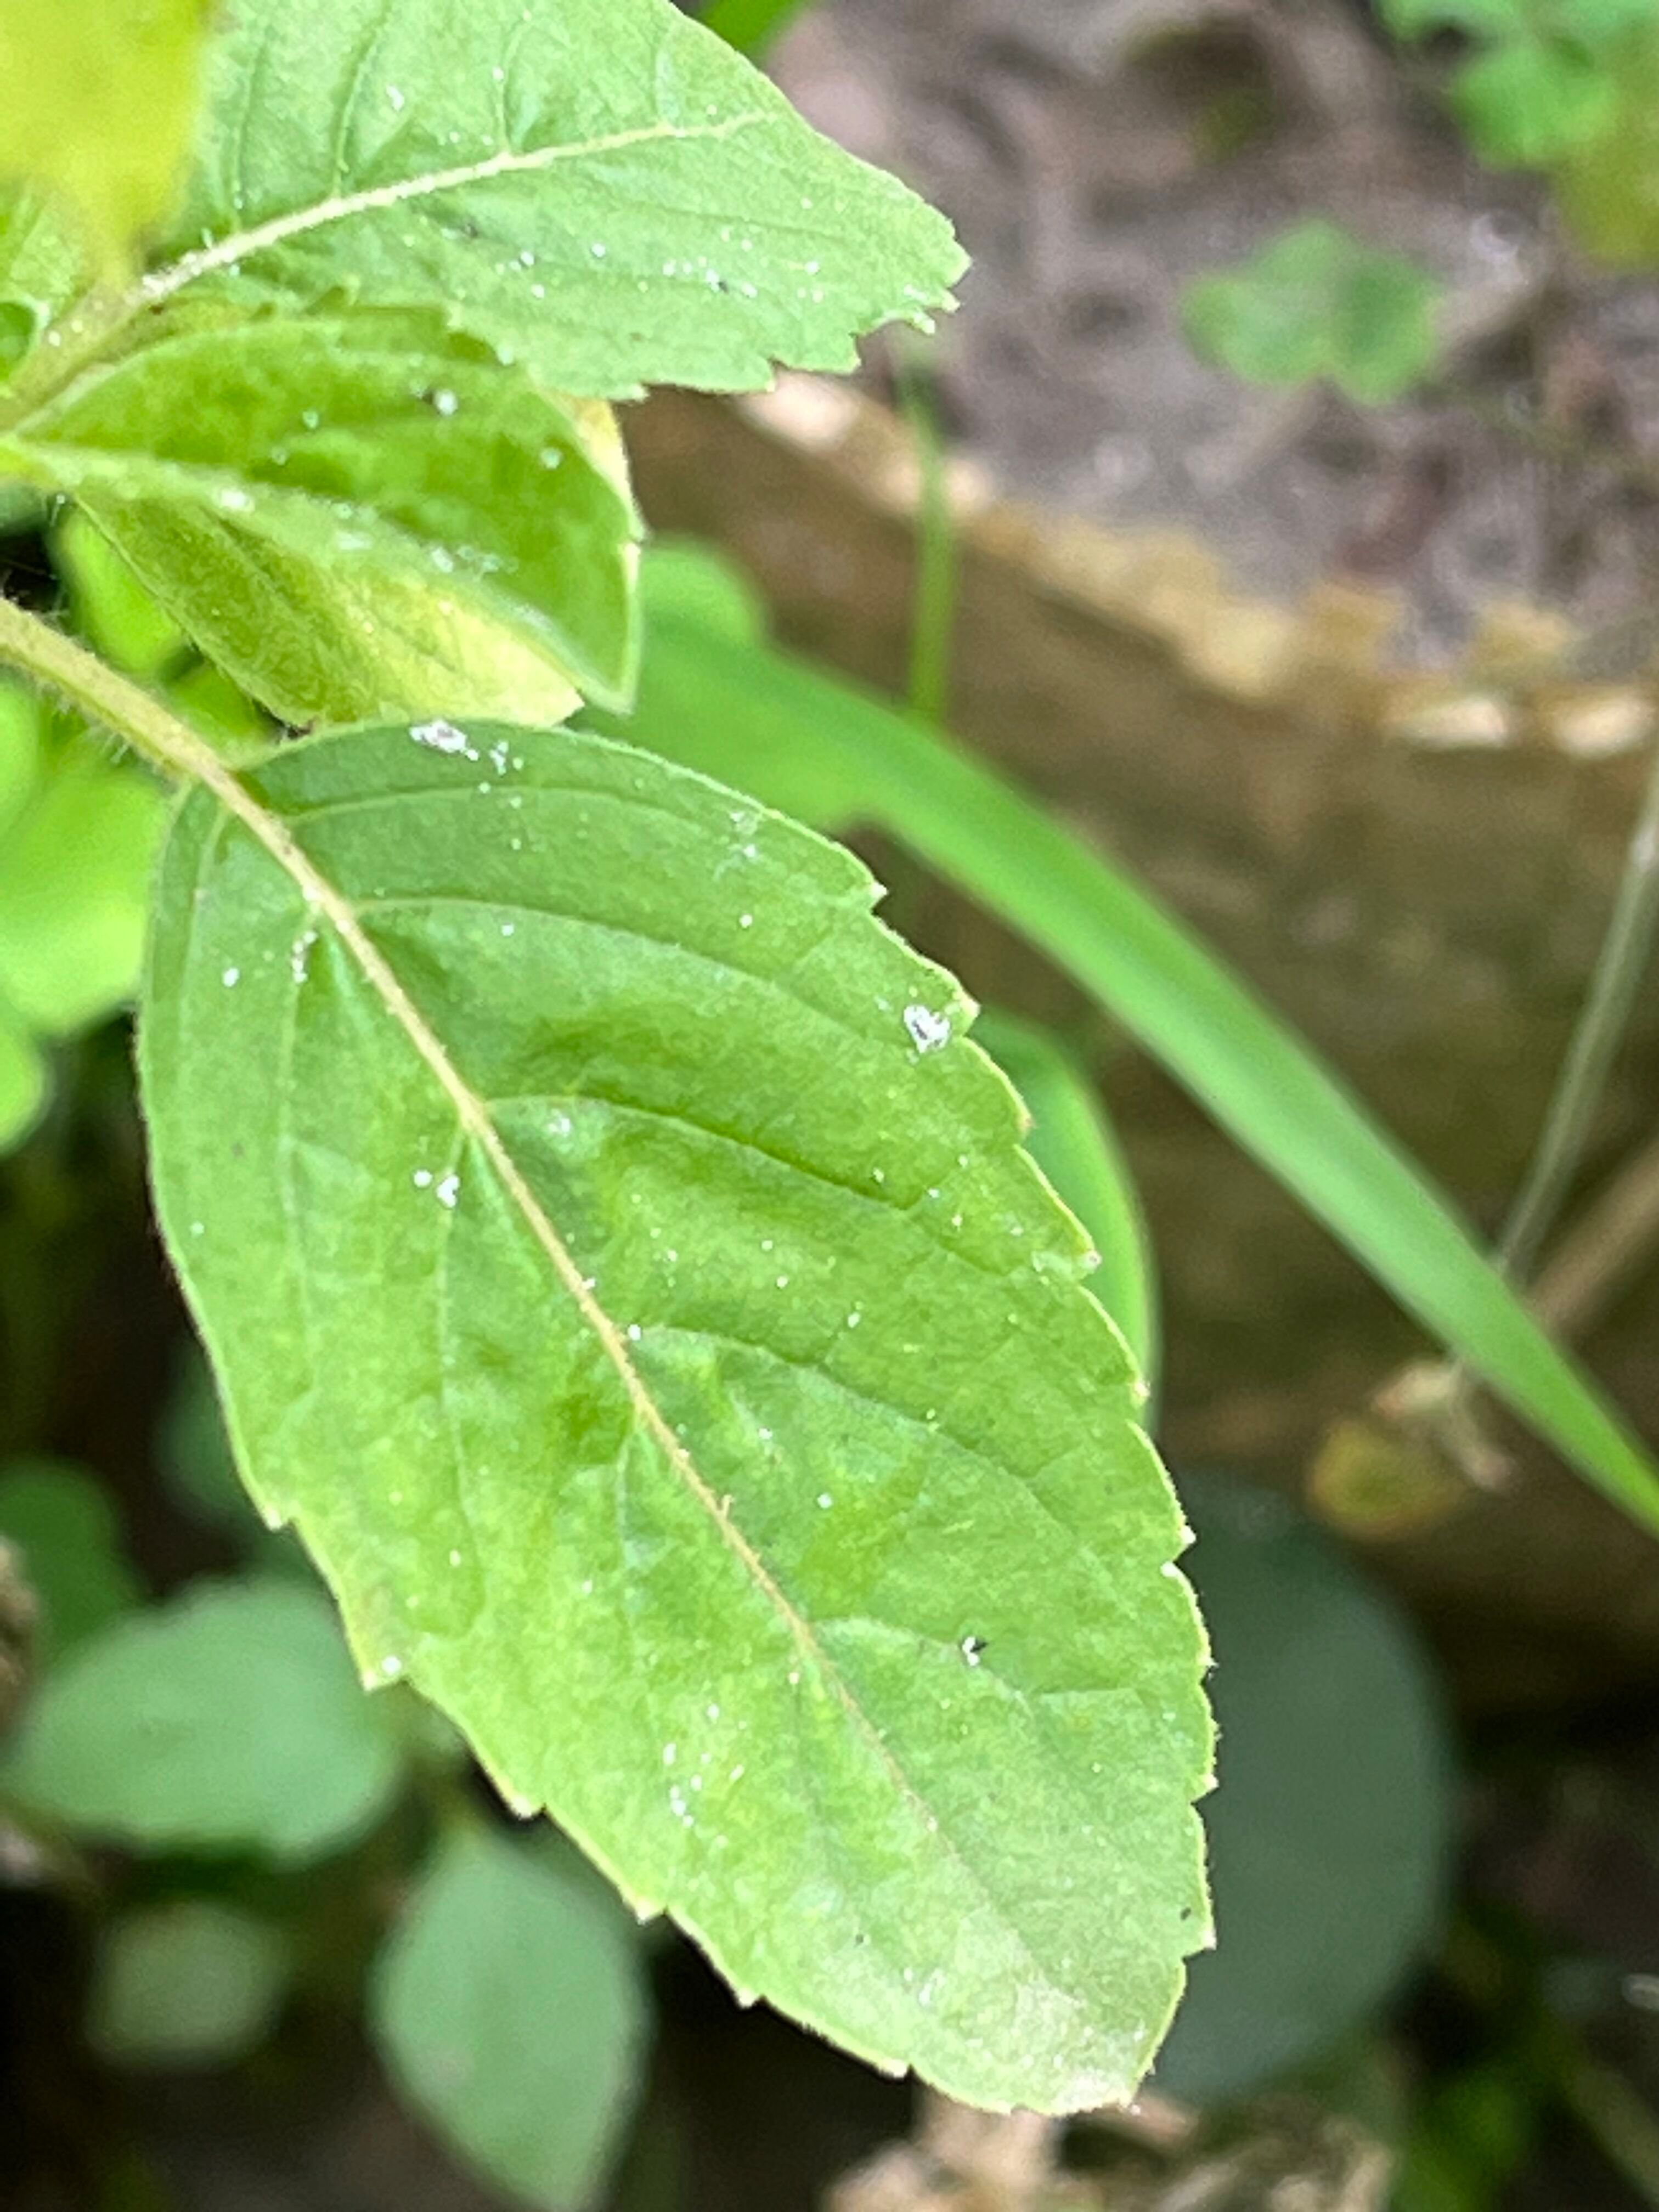
Plant species: ocimum-tenuiflorum